Baiuvarii

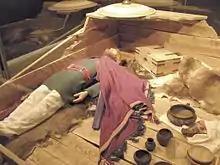
Reconstruction of the grave of the Kemathen warrior, who is believed to have been a Bavarian

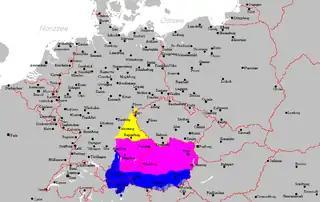
Map of the extent of the Bavarian, also known as Austro-Bavarian, dialects of the German language

The Baiuvarii or Bavarii, sometimes simply called Bavarians were a Germanic people who lived in and near present-day southern Bavaria, which is named after them.